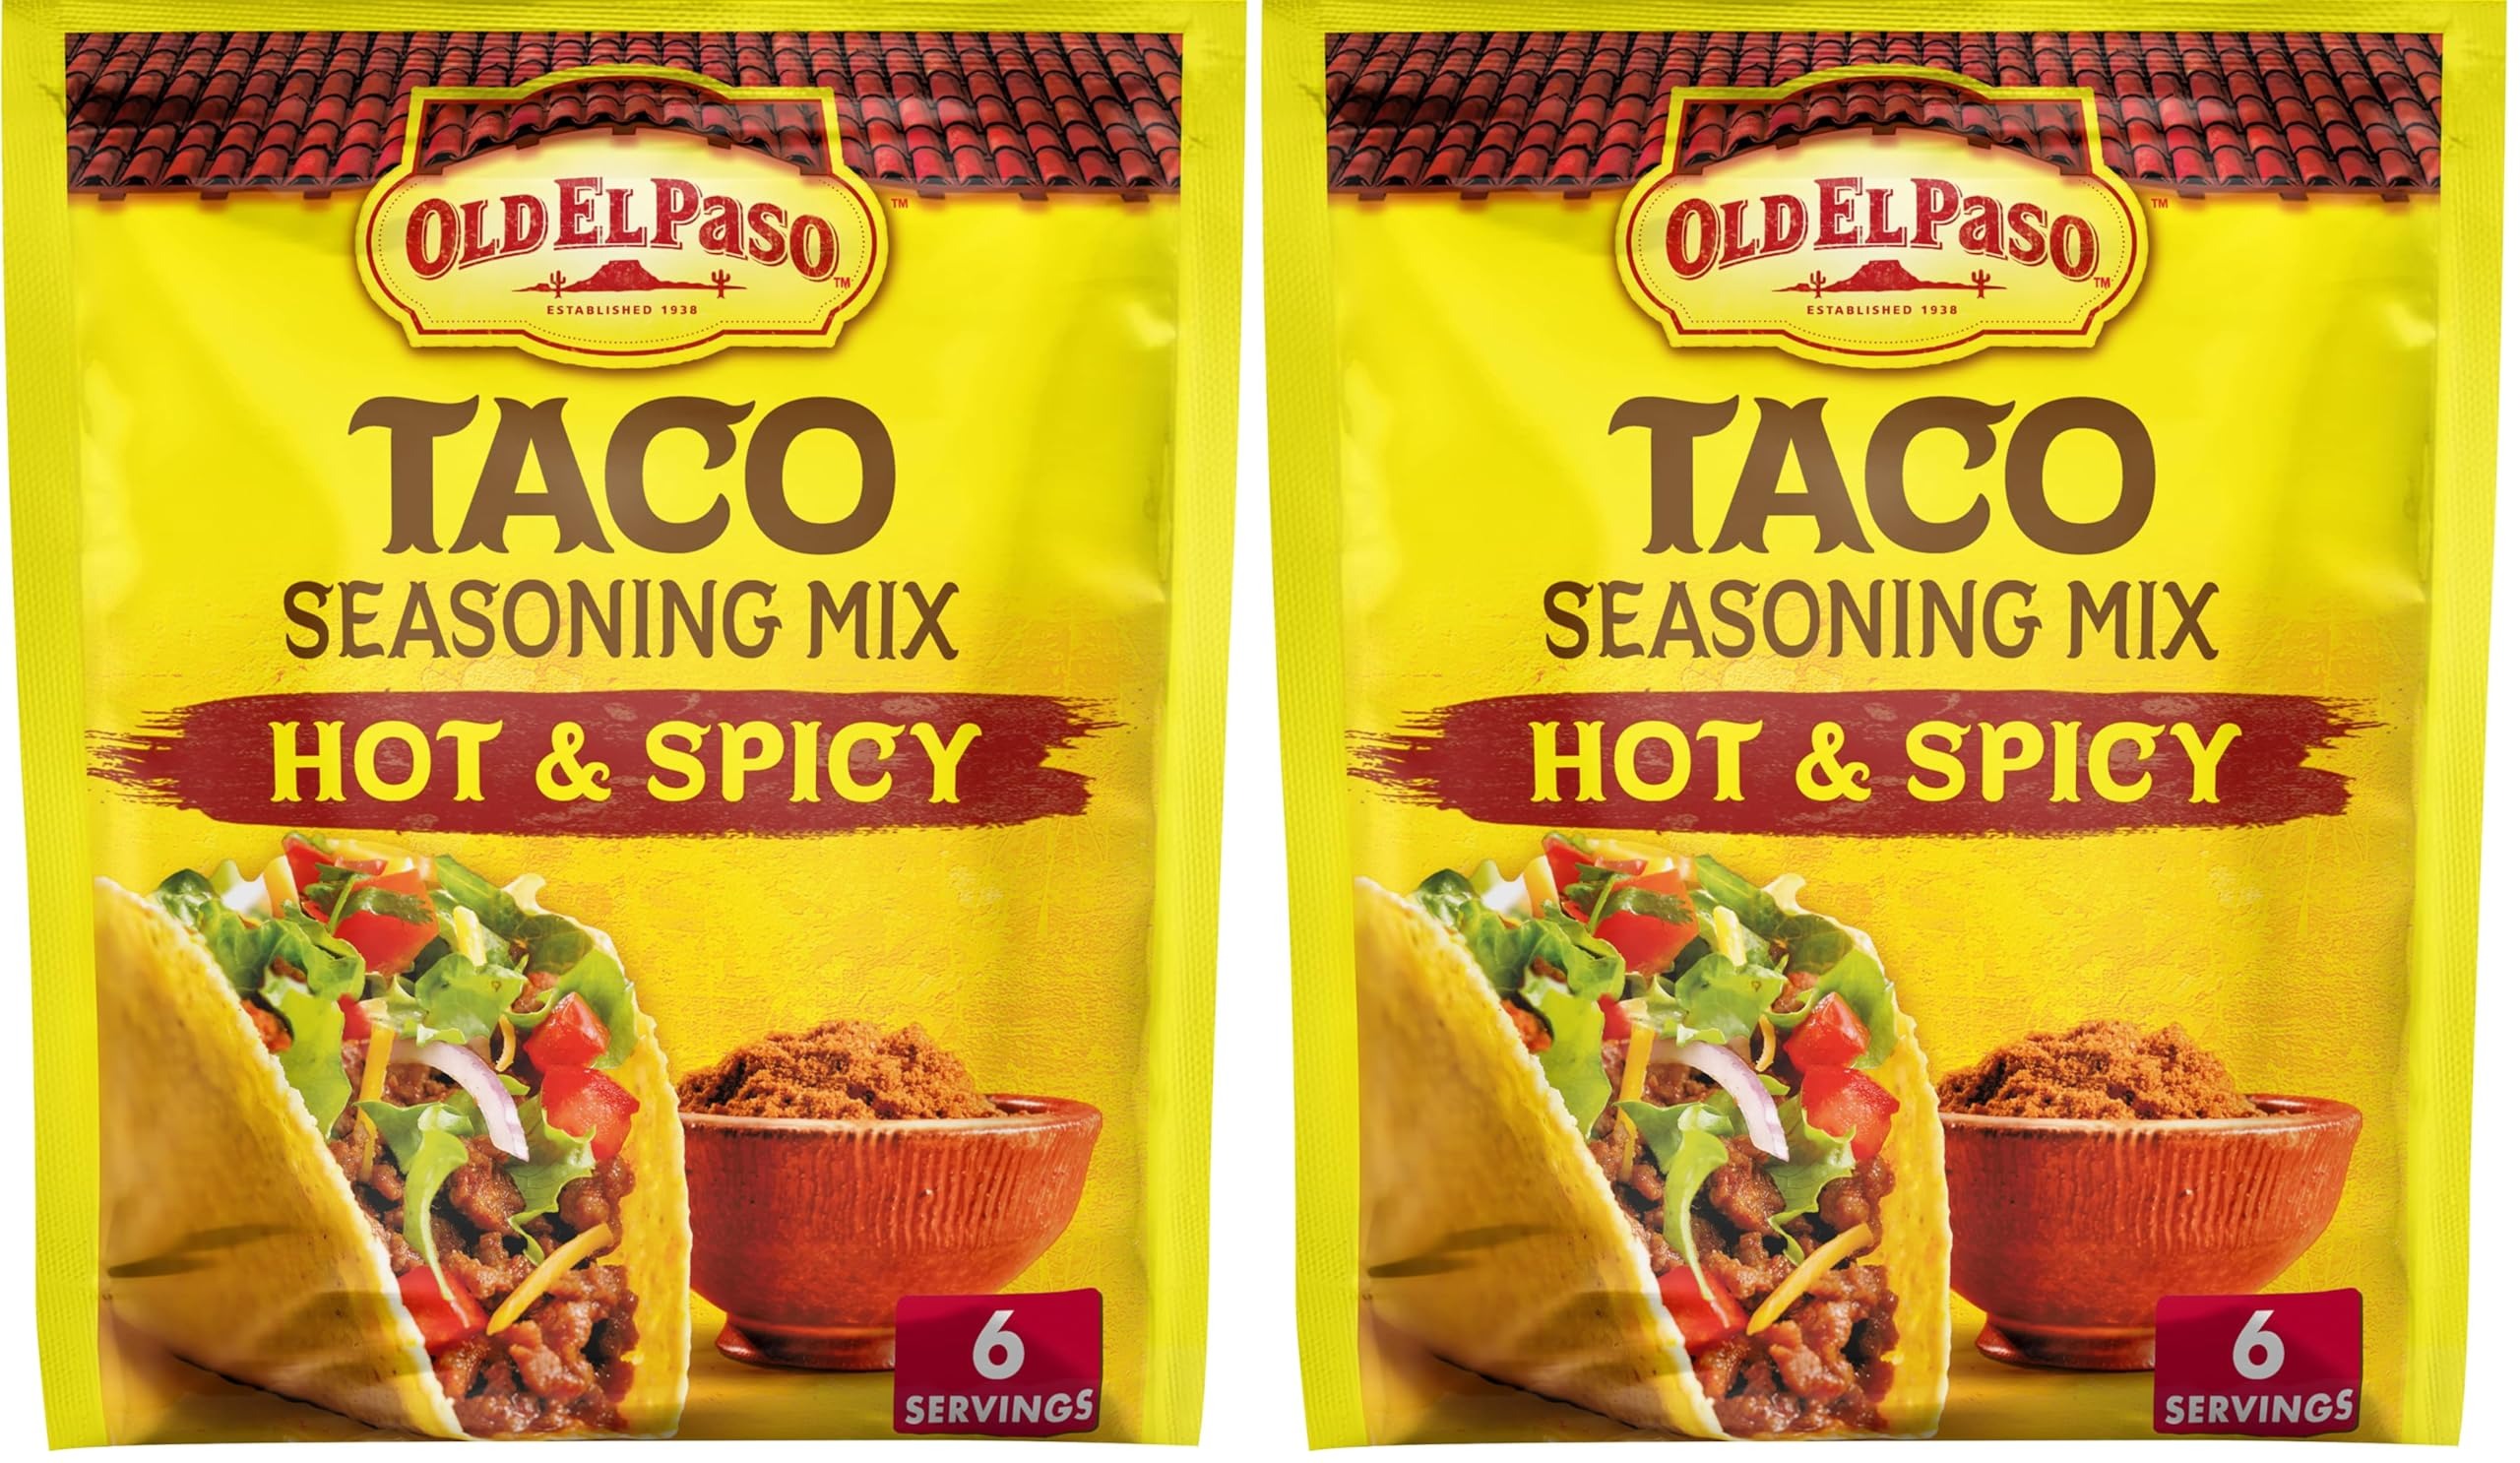
Item Name: Old El Paso Hot & Spicy Taco Seasoning Mix, 1 oz (Pack of 2)
Bullet Point 1: Hot & SPICY TACO SEASONING: The perfect blend of spices crafted specifically for classic tacos, burritos, enchiladas, and more.
Bullet Point 2: MEXICAN STYLE ENTREES: Add your favorite ingredients to make delicious tacos in minutes.
Bullet Point 3: QUICK AND EASY: With this great-tasting seasoning you can have tacos on the table in three easy steps. Plus, keep it on hand to spice up a variety of other dishes including soups, meats, and dips.
Bullet Point 4: ENDLESS OPTIONS: Explore all our Old El Paso products for delicious Mexican meals.
Value: nan
Unit: None

Price: 1.25